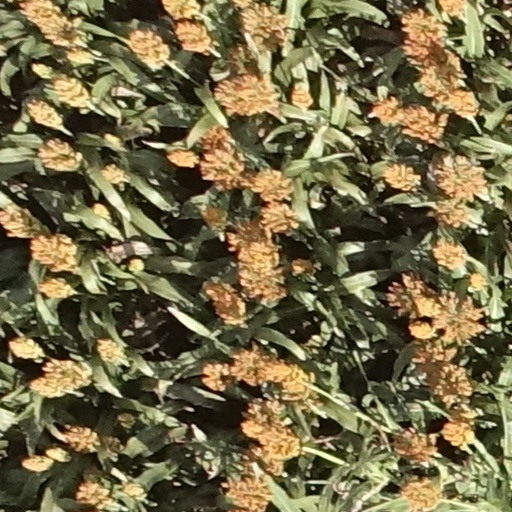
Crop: sorghum